Vera Rubin

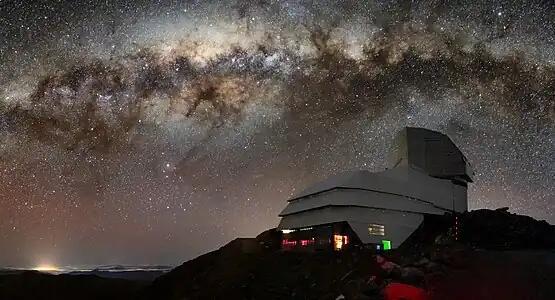
The Vera C. Rubin Observatory and the Milky Way.

Rubin married in 1948, when her husband, Robert Joshua Rubin, was a graduate student at Cornell University, and she herself had recently graduated from Vassar. She was 23 years old and pregnant with her second child when she began her doctoral studies.